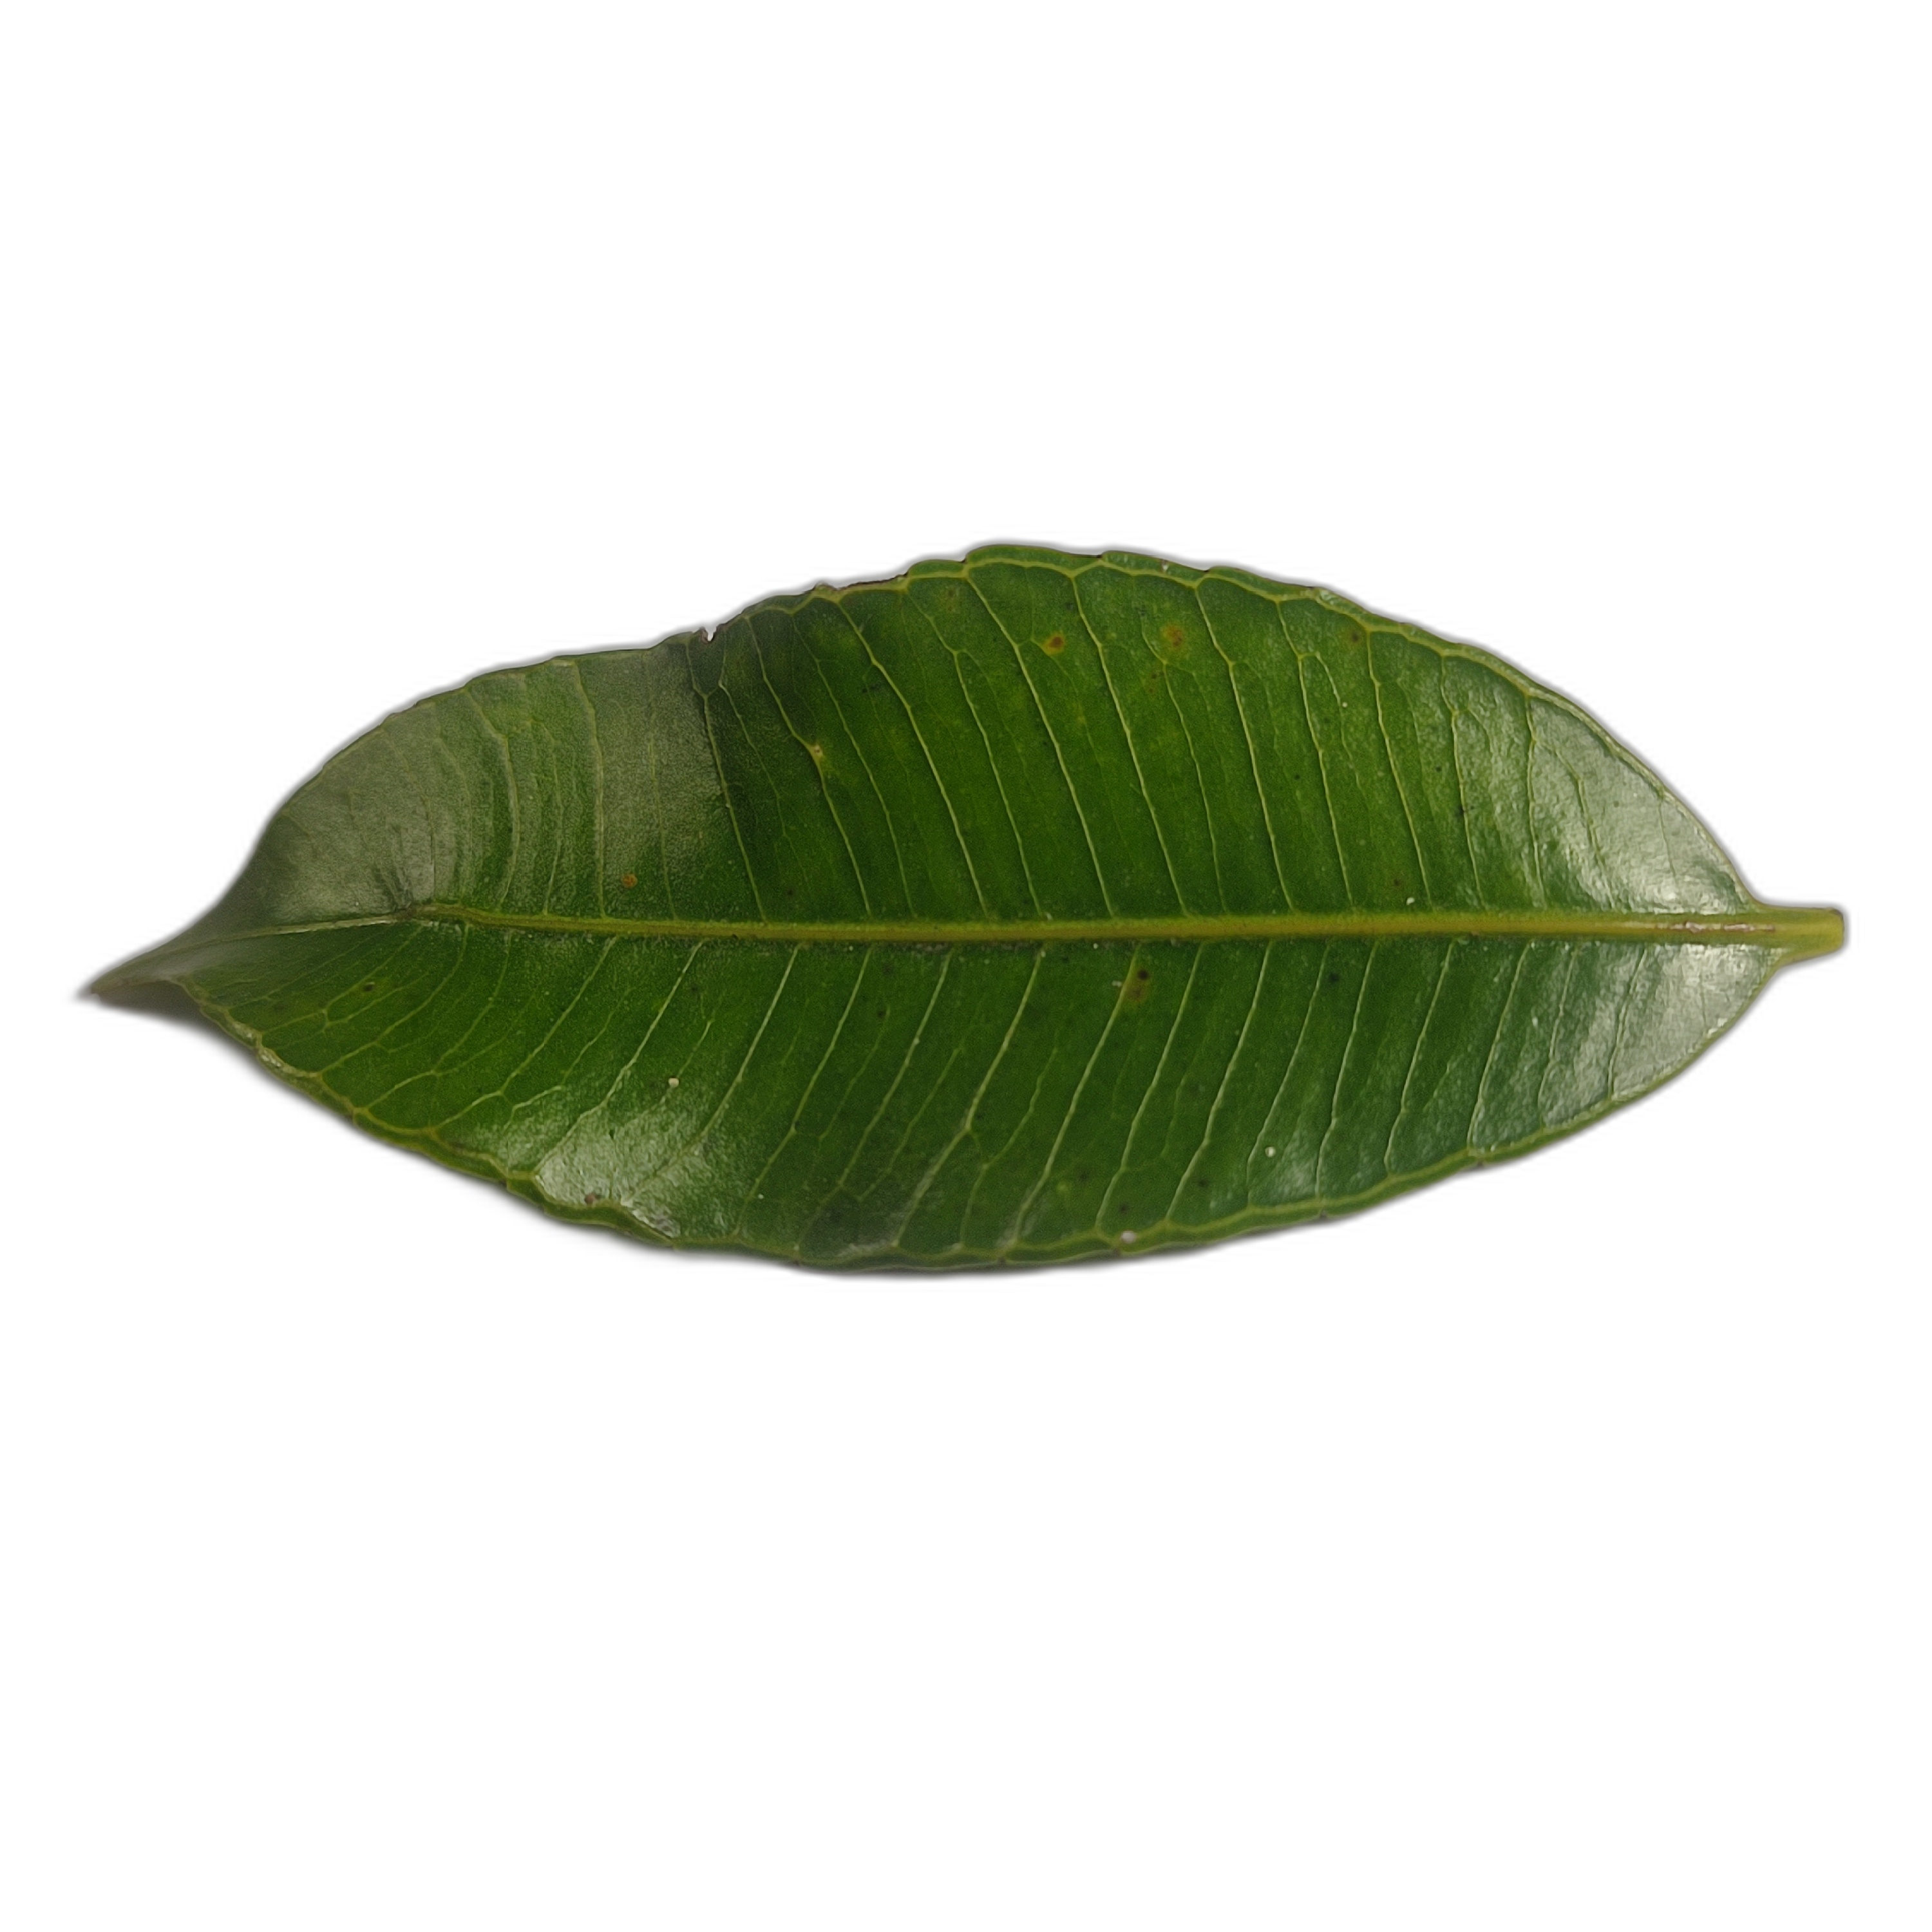
Label: healthy